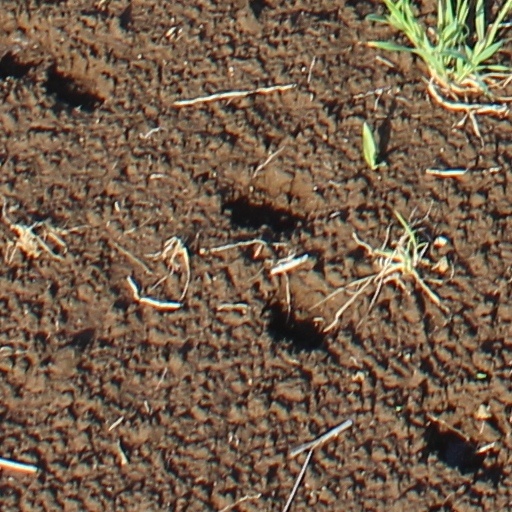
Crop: wheat